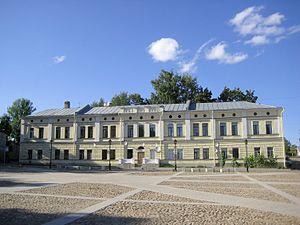
Annenkrone est une fortification sur l’île de Linnasaari a Vyborg en Russie.
Le Place de Pierre le Grand auparavant place Saint-Anne est une place de Vyborg en Russie.